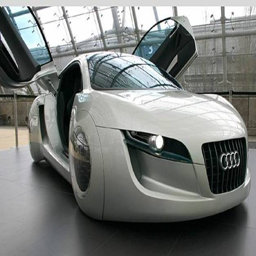
cars of the near future